Krum Rock

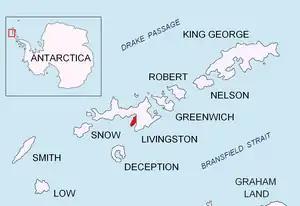
Location of Hurd Peninsula on Livingston Island in the South Shetland Islands.

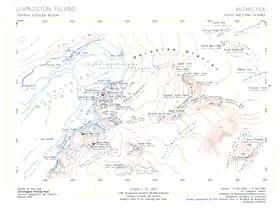
Topographic map of central-eastern Livingston Island featuring Krum Rock.

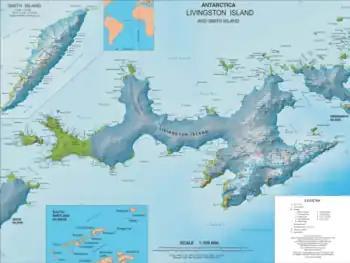
Topographic map of Livingston Island and Smith Island

Krum Rock ( \'kru-mov 'ka-m&k\) is a small nunatak rising to 208 metres on the southwest edge of Balkan Snowfield just north of Contell Glacier on Hurd Peninsula in eastern Livingston Island, one of the South Shetland Islands in Western Antarctica. The rock projects slightly above the ice sheet with some 3,000 square metres of rocky ground exposed on its northern slope in summer. Because of its location rather than prominence, it is a particularly important landmark in the course of field work carried out in the area.